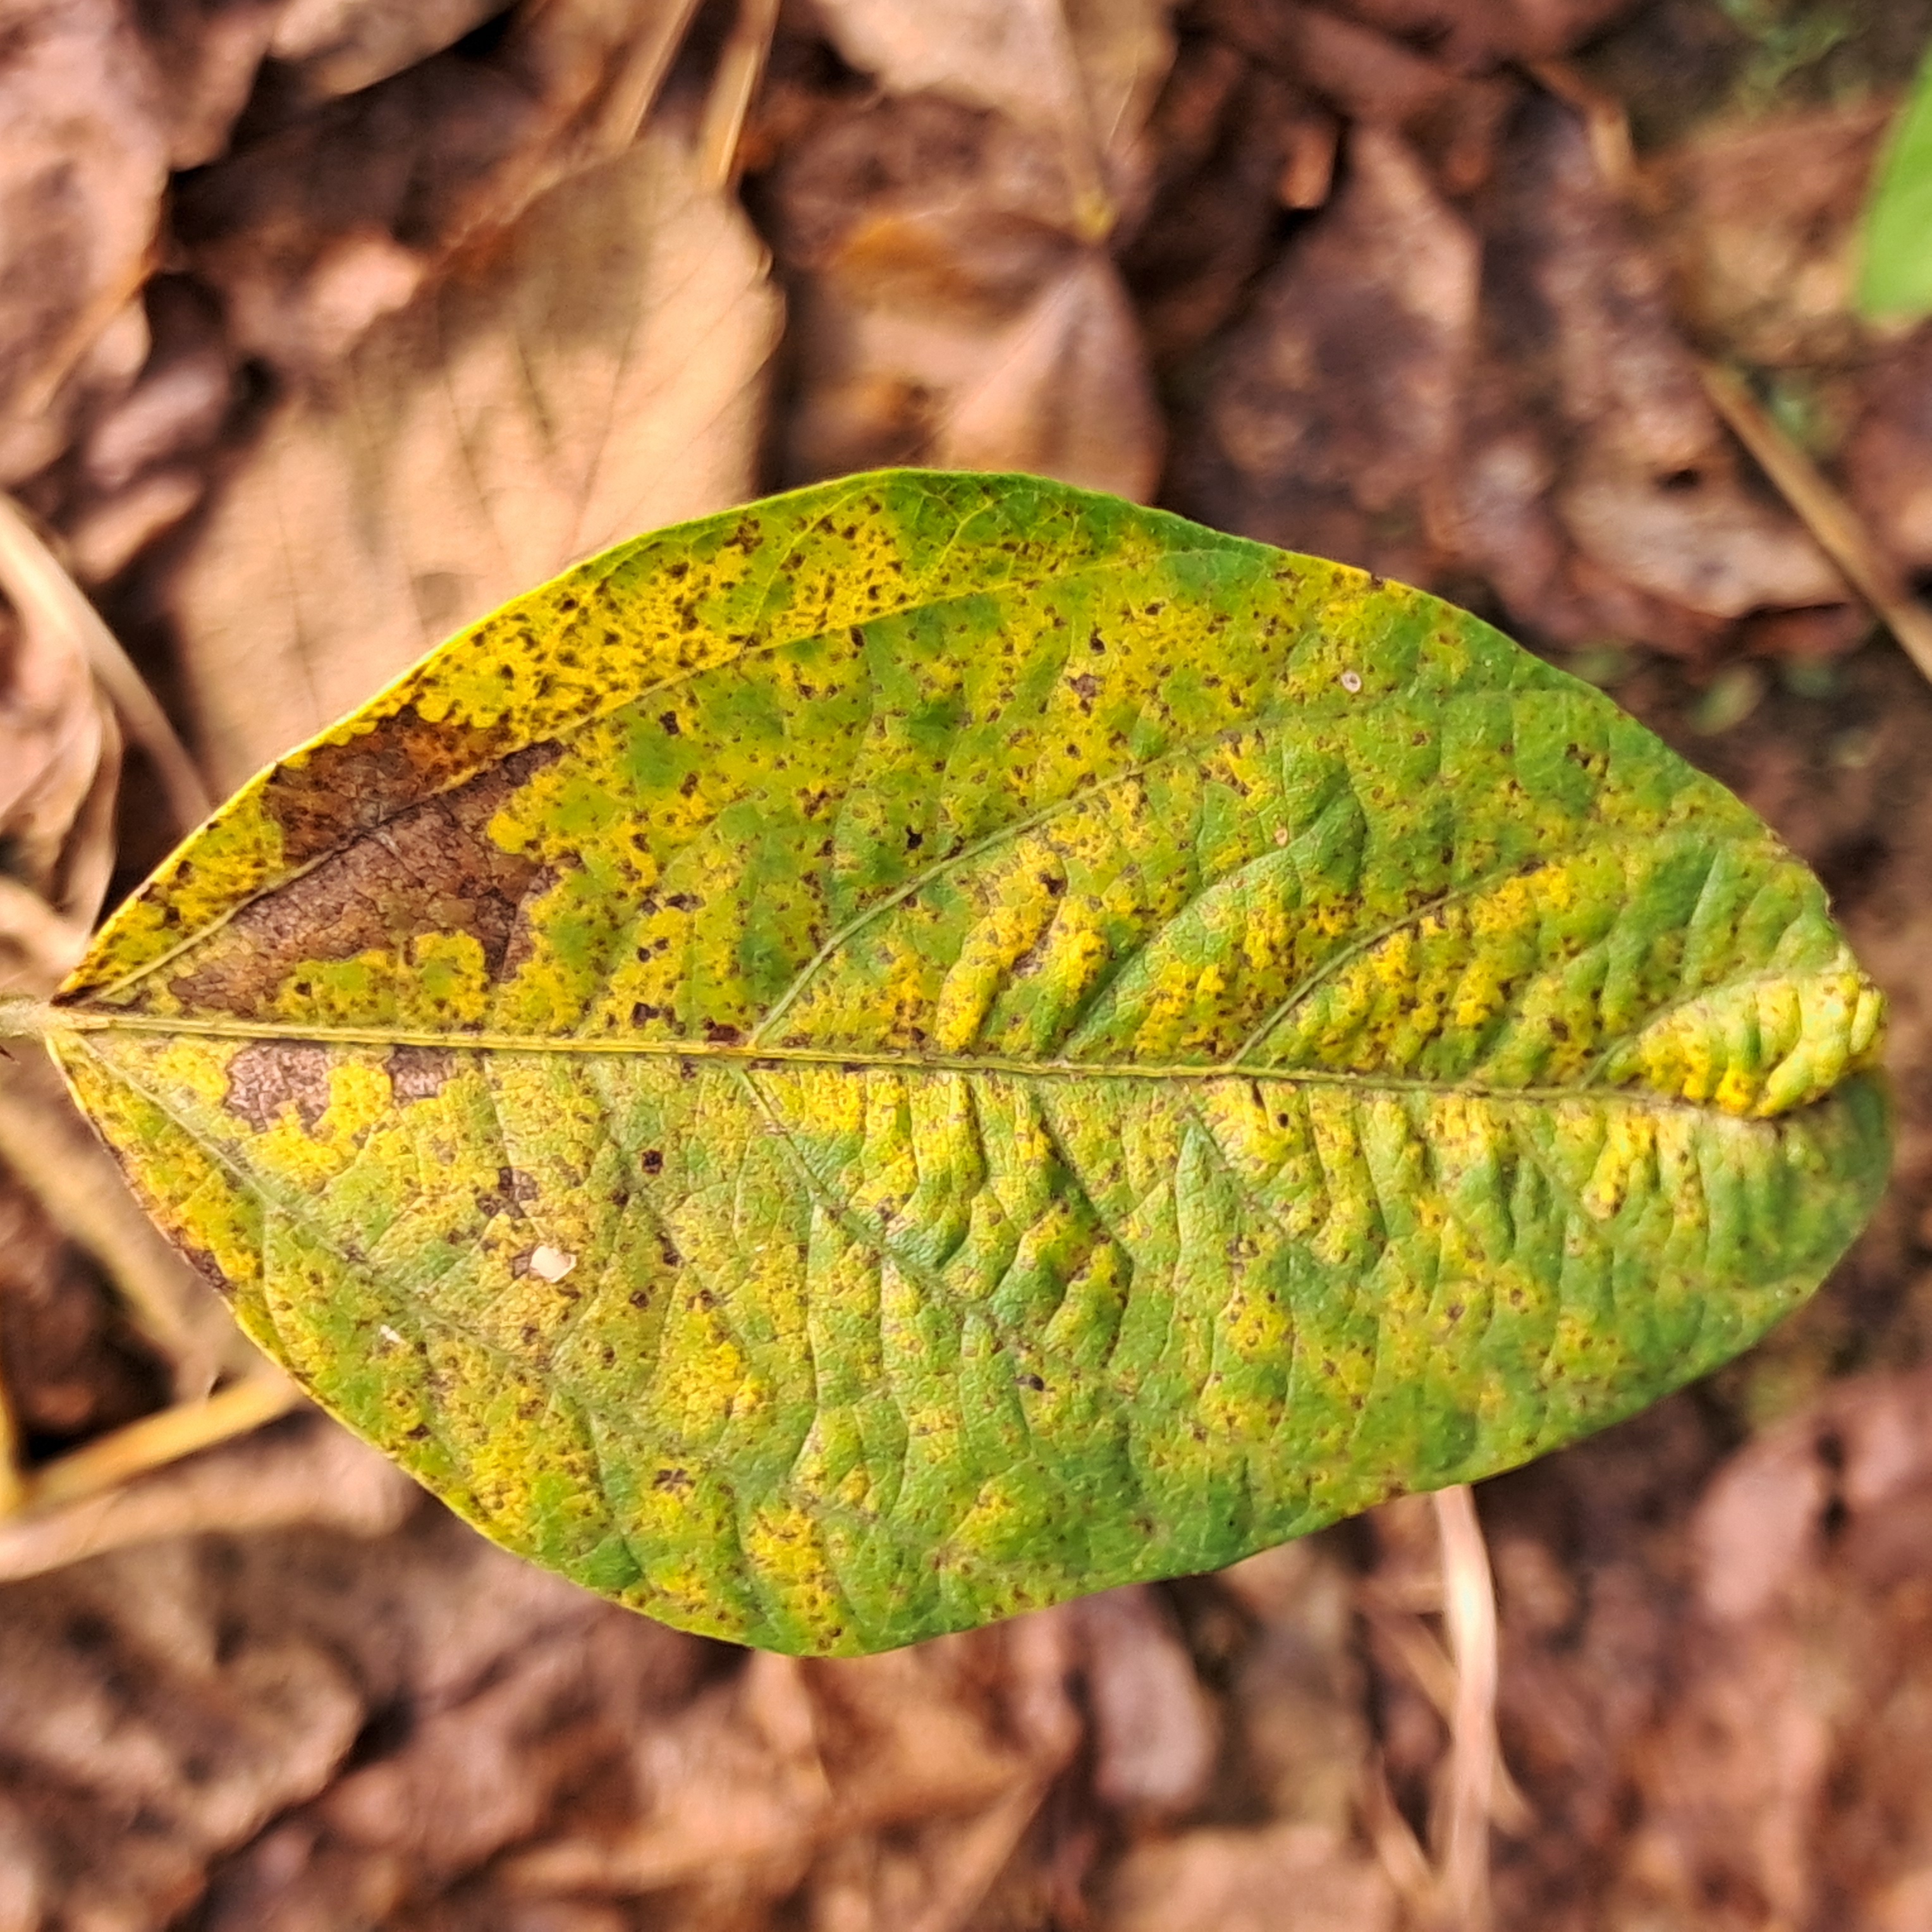
Label: Rust